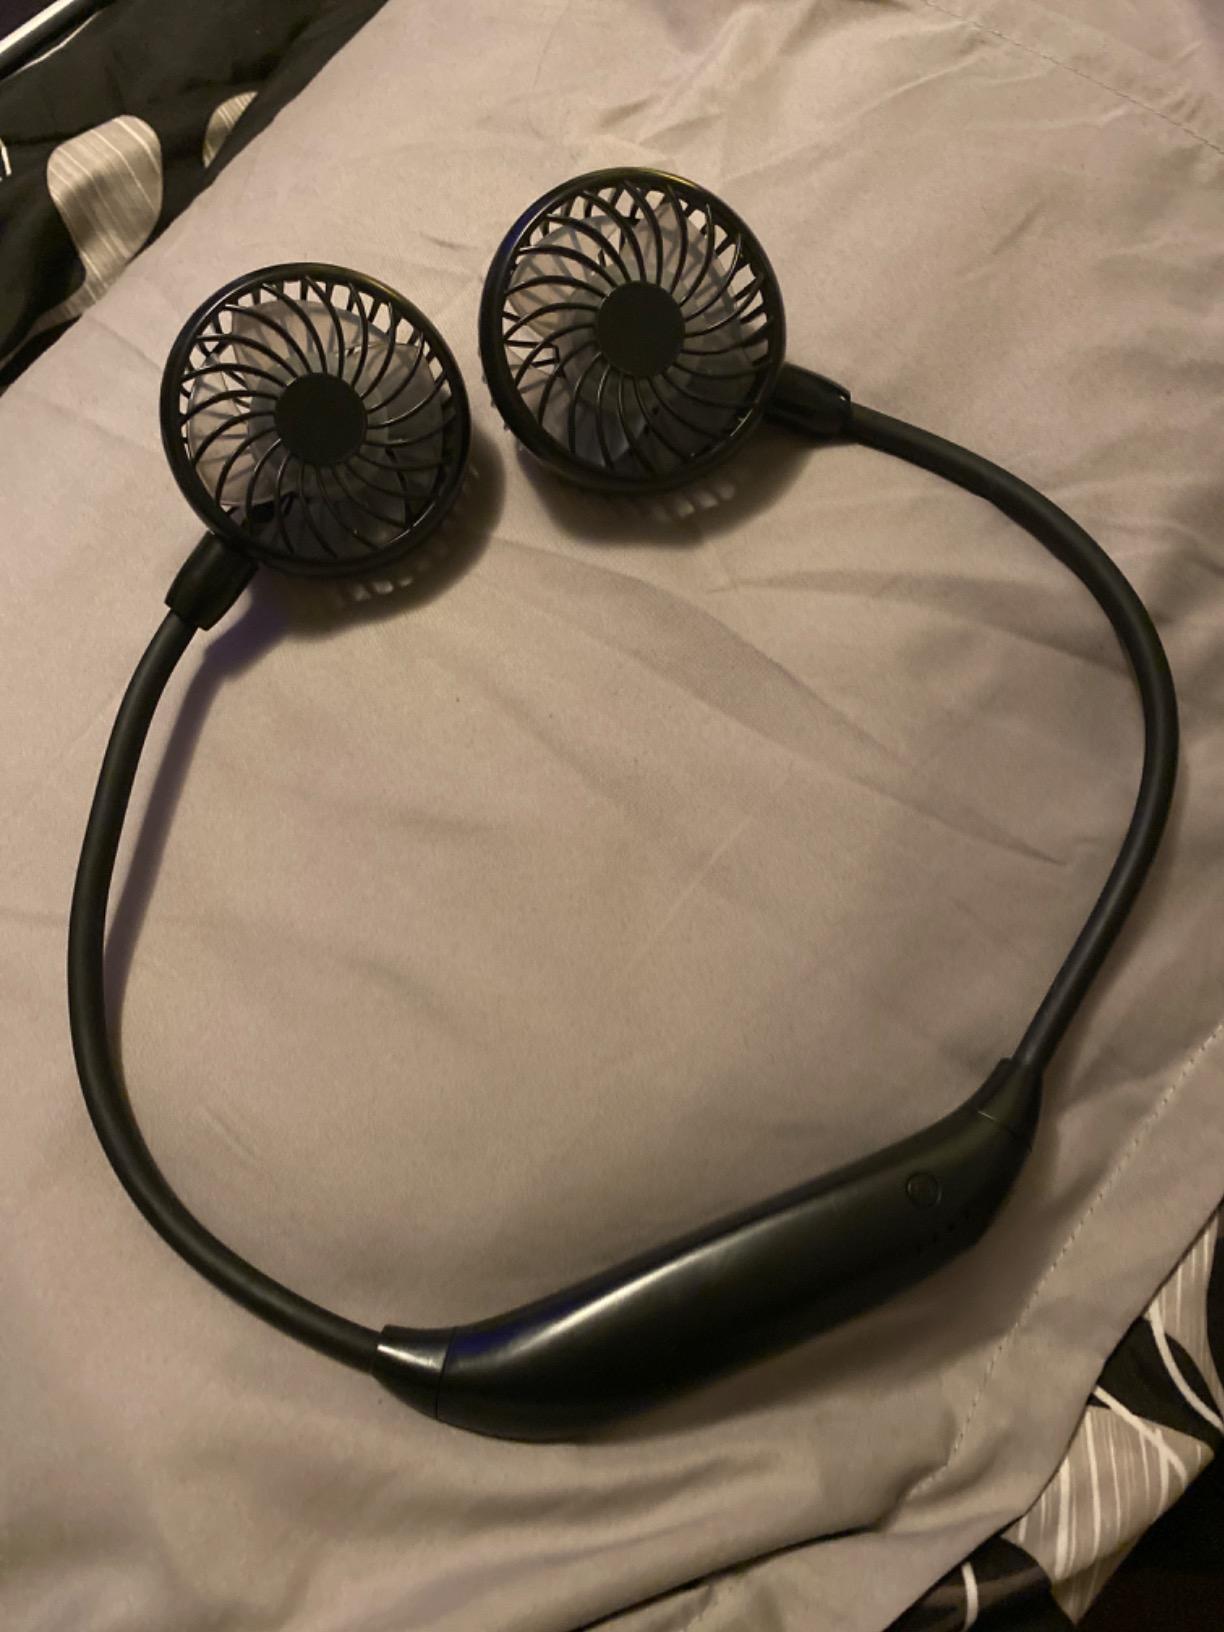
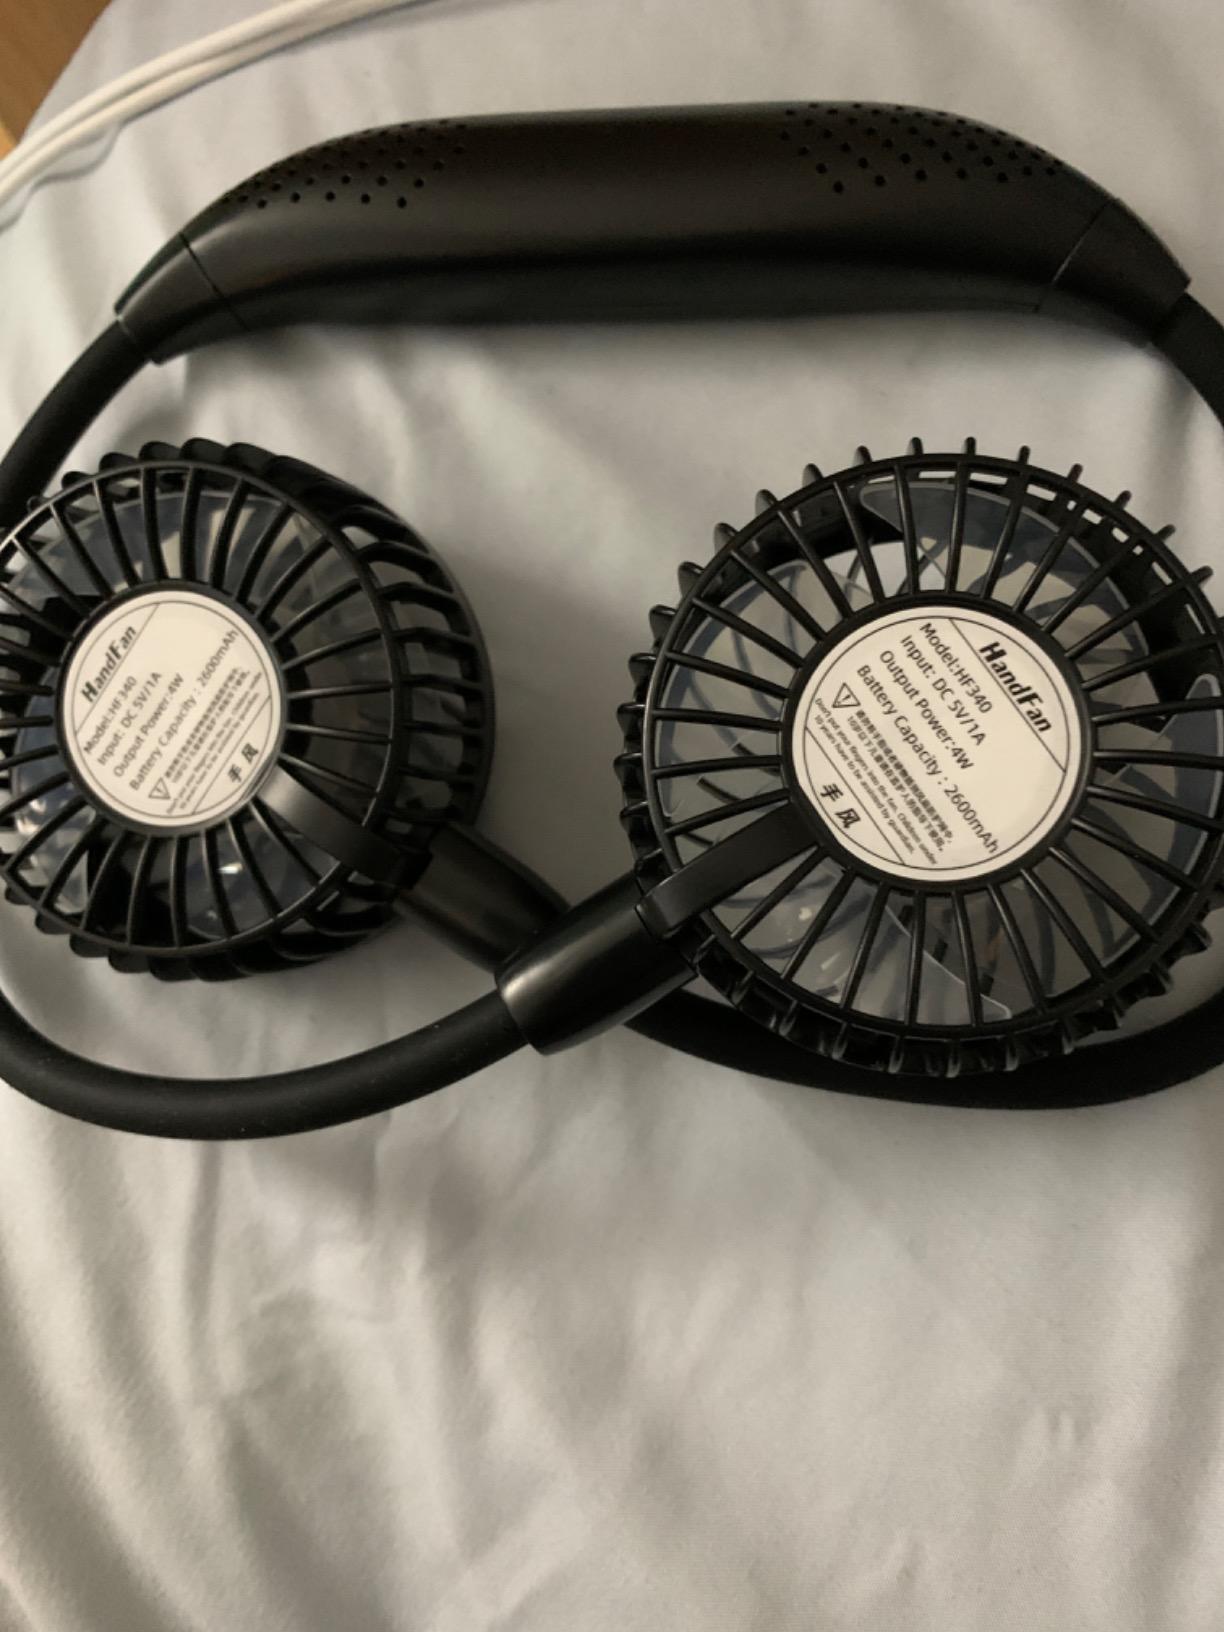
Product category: fan
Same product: yes